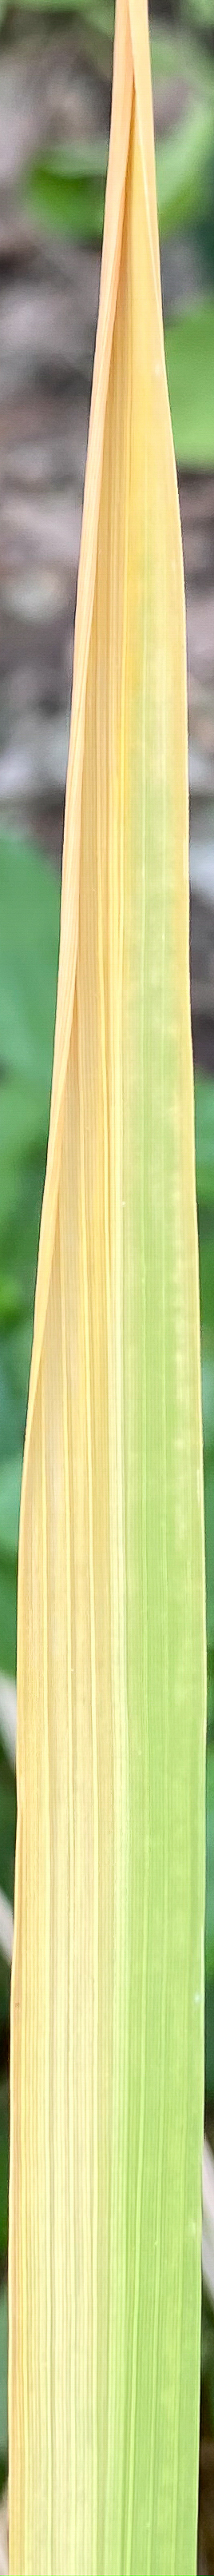
Nhãn: N